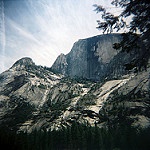
Label: mountain